DAFNE

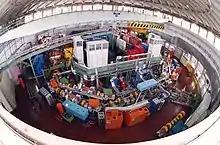
Overview of the hall of the e + e- collider DAFNE at the Frascati National Laboratory of INFN

DAFNE or DAΦNE (Double Annular Φ Factory for Nice Experiments), is an electron-positron collider at the INFN Frascati National Laboratory in Frascati, Italy. It consists of 2 accelerator rings, both approximately 100 meters in length. Since 1999 it has been colliding electrons and positrons at a center of mass energy of 1.02 GeV to create phi mesons (φ). 85% of these decay into kaons (K), whose physics is the subject of most of the experiments at DAFNE.